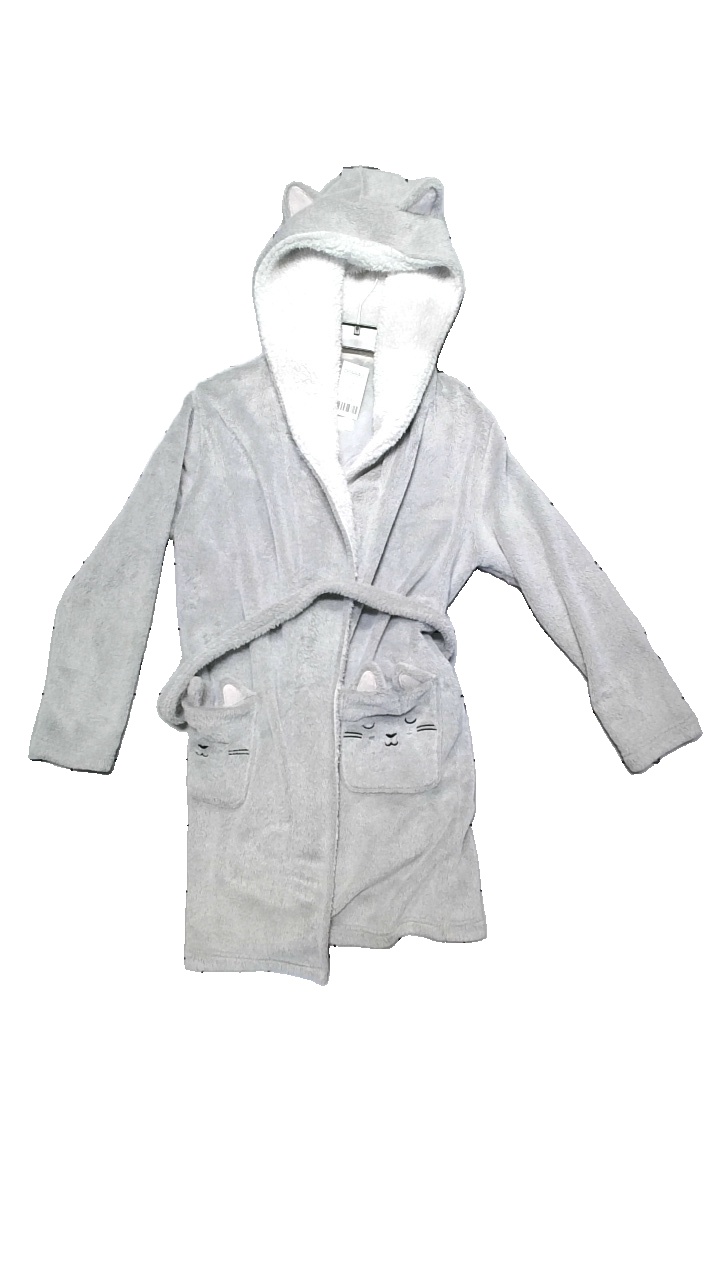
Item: Robe (Ladies)
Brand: Cosynight
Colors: Grey
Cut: Regular
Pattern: Animal print
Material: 100%Polyester
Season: All
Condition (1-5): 3
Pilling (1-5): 2
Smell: Minor
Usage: Reuse
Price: <50